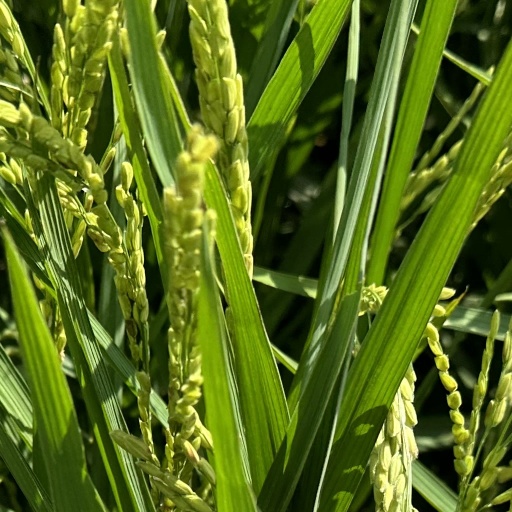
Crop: rice